One-Trick Pony (film)

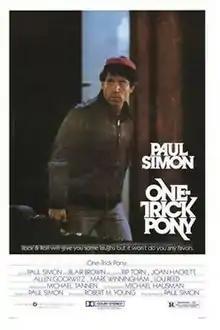

One-Trick Pony is a 1980 feature film written by and starring Paul Simon and directed by Robert M. Young. It also stars Blair Brown, Rip Torn, Joan Hackett, Mare Winningham, Michael Pearlman, Lou Reed in his feature film debut, and Allen Garfield (credited under his birth name, Allen Goorwitz). Receiving mixed reviews from critics, the film bombed at the box office.